John Podesta

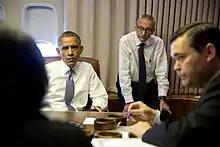
President Obama holds a meeting with Podesta and Susan Rice aboard Air Force One, 2015

In 2003, Podesta founded the Center for American Progress, a liberal think tank in Washington, D.C., and served as its president and CEO until he stepped down in 2011. (CAP chief operating officer Neera Tanden succeeded Podesta as president and CEO, taking over day-to-day operations.) Podesta remained chairman of the nonexecutive board of directors for a time, and remains on the board as of August 2020, although not as chairman.